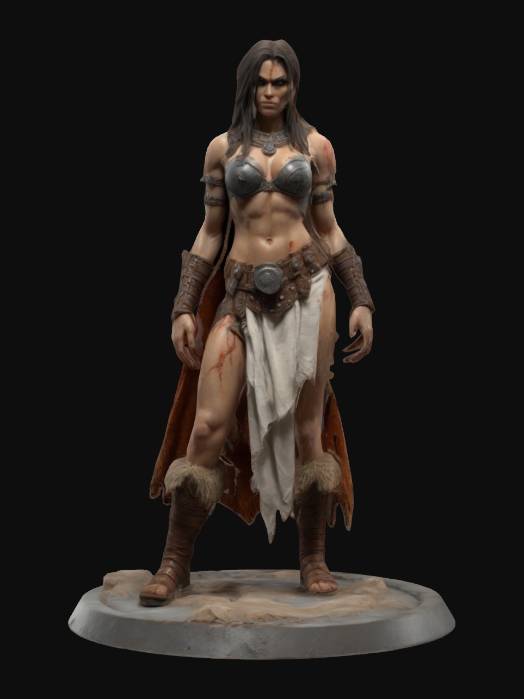
미적 점수 (1~10점): 8